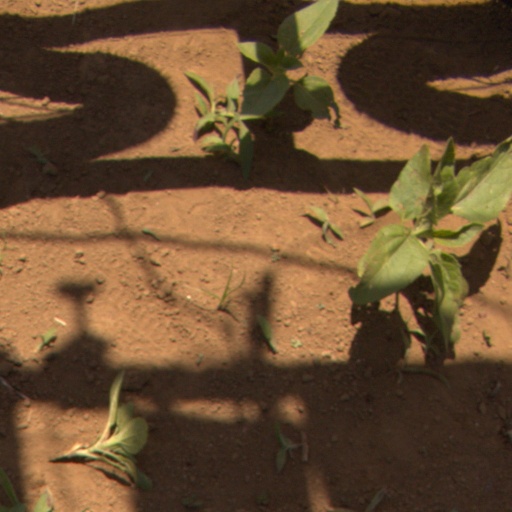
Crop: Jerusalem artichoke